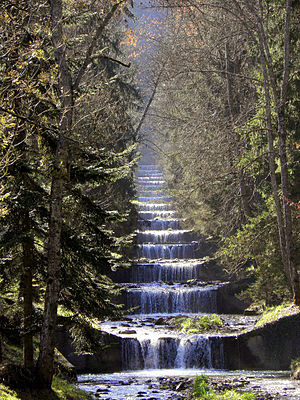
Tarentaise-dalen / Bifloder og vandløb
Tarentaise-dalen er en dal langs Isère-floden i hjertet af de franske alper i Savoie-departementet i Frankrig.